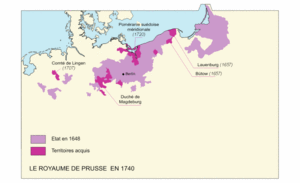
La Prusse en 1740
L'évolution territoriale de la Prusse et du Brandebourg est l'ensemble des modifications du territoire de cet ancien État, de la fondation de la marche de Brandebourg en 1157 à la dissolution de l'État libre de Prusse en 1947.
Frédéric II de Prusse, dit Frédéric le Grand, né le 24 janvier 1712 à Berlin, mort le 17 août 1786 à Potsdam, de la maison de Hohenzollern, est roi de Prusse de 1740 à 1786, le premier à porter officiellement ce titre. Il est simultanément le 14ᵉ prince-électeur de Brandebourg.